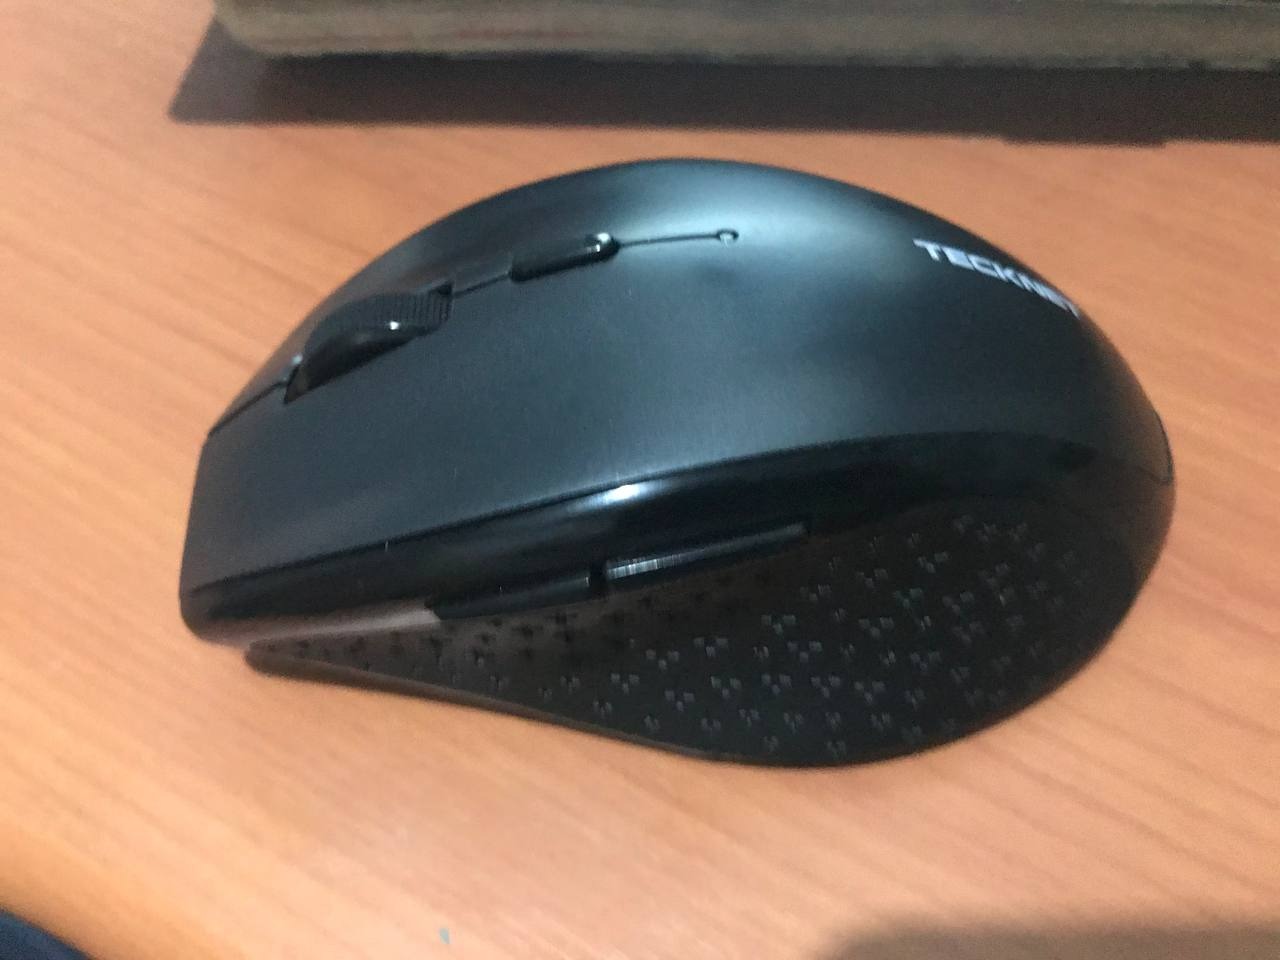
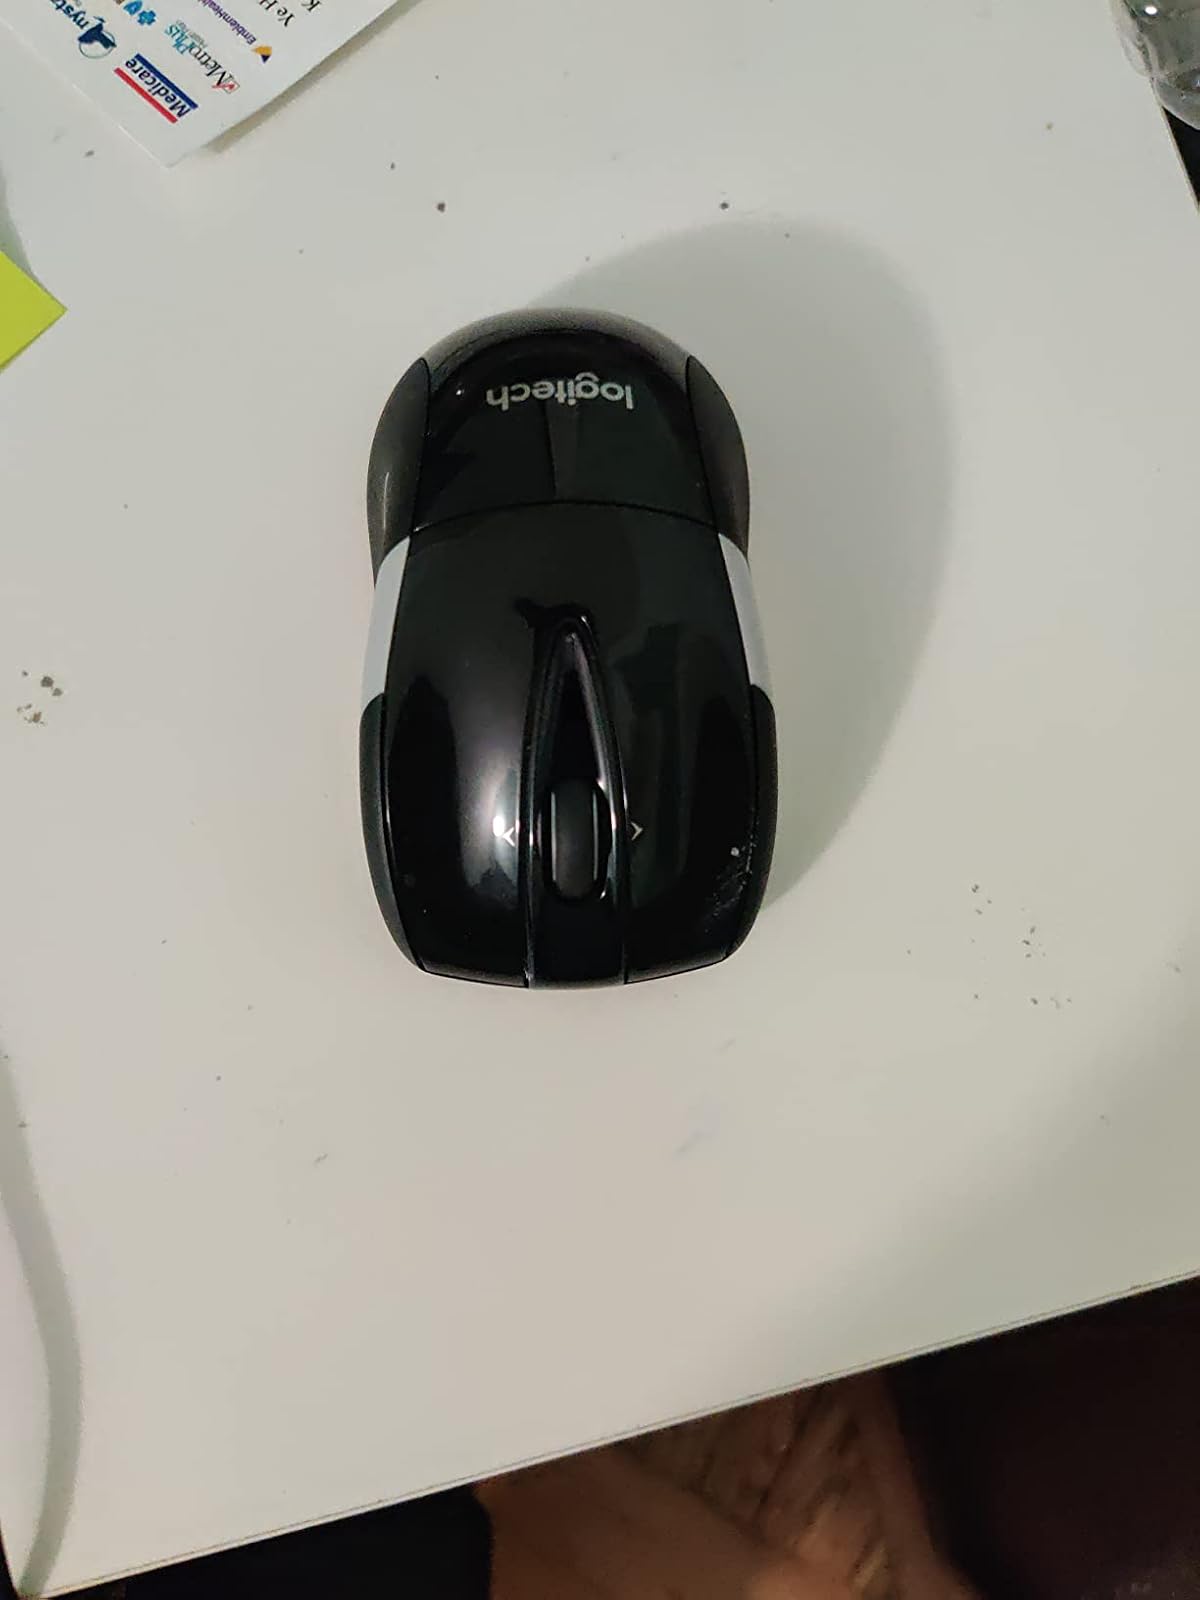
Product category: mouse
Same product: no